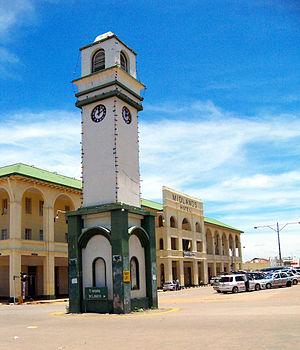
Gweru est une ville du centre du Zimbabwe et la capitale de la province de Midlands. Sa population s'élevait à 141 260 habitants en 2002 : c'était la quatrième ville du pays.